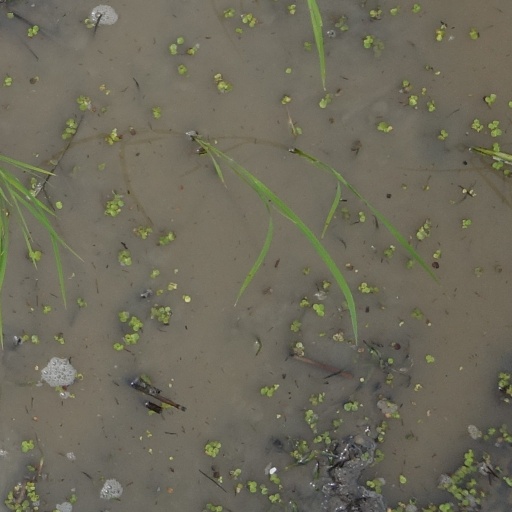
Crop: rice